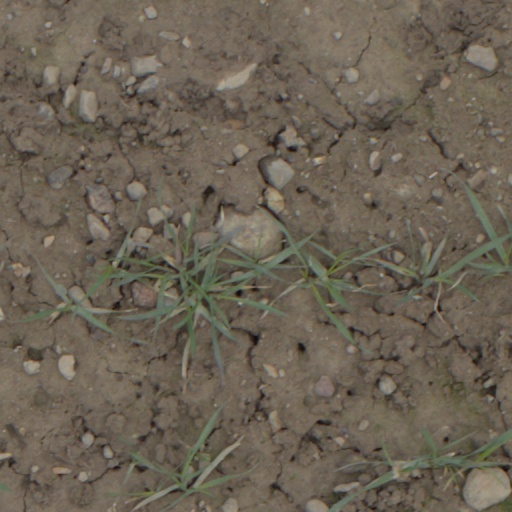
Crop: wheat